Jeffrey Moussaieff Masson

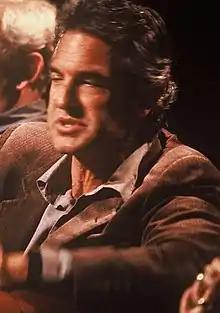
Appearing in 1989 on the British TV discussion programme "After Dark"

Jeffrey Moussaieff Masson (born March 28, 1941, as Jeffrey Lloyd Masson) is an American author. Masson is best known for his conclusions about Sigmund Freud and psychoanalysis. In his "The Assault on Truth" (1984), Masson argues that Freud may have abandoned his seduction theory because he feared that granting the truth of his female patients' claims (that they had been sexually abused) as children would hinder the acceptance of his psychoanalytic methods. Masson is a veganism advocate and has written about animal rights.